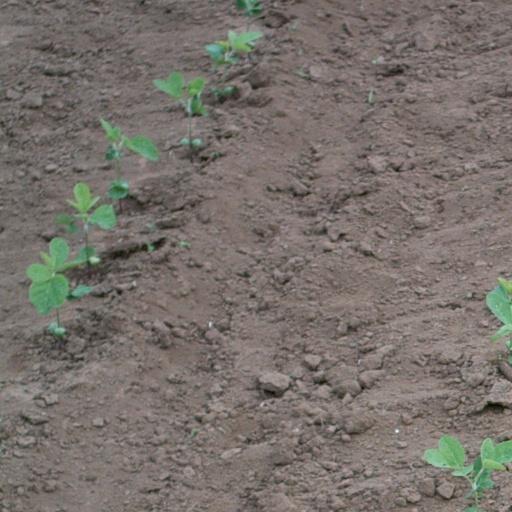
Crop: soybean